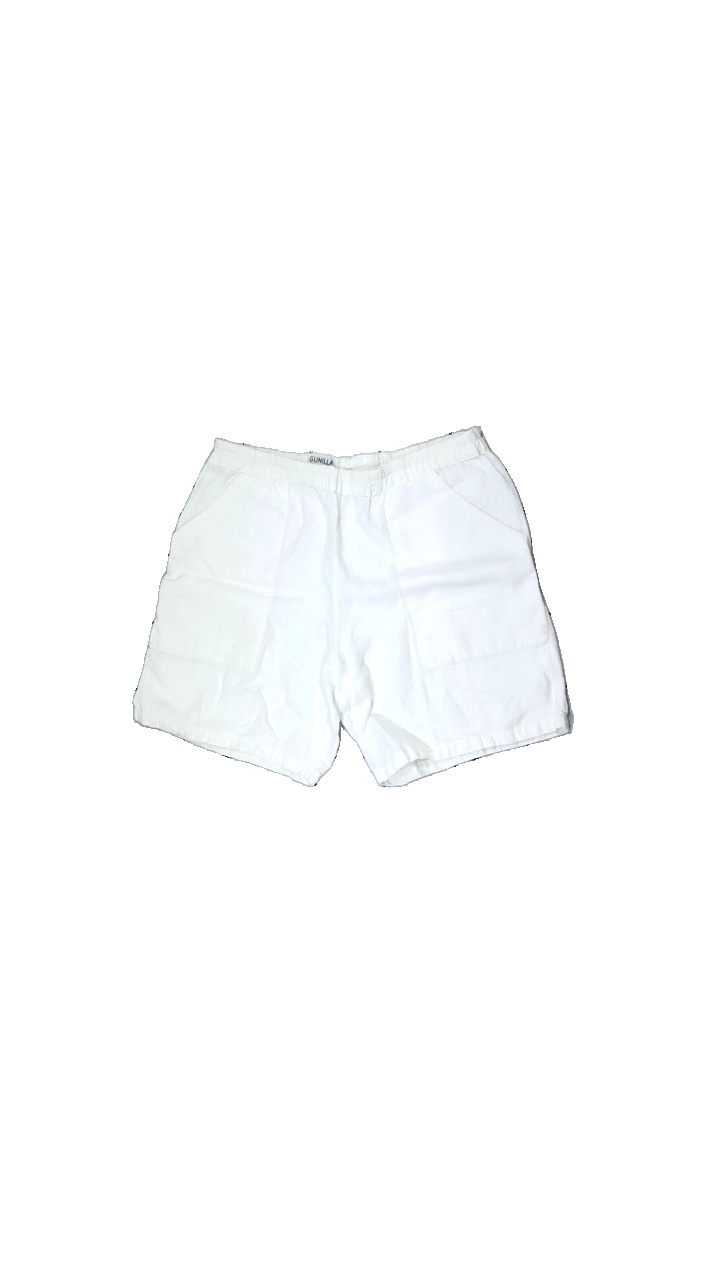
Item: Shorts (Ladies)
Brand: Gunilla Appelqvist
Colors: White
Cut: Regular
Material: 100% Cott
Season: Summer
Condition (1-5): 2
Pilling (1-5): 3
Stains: Minor
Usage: Recycle
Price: <50